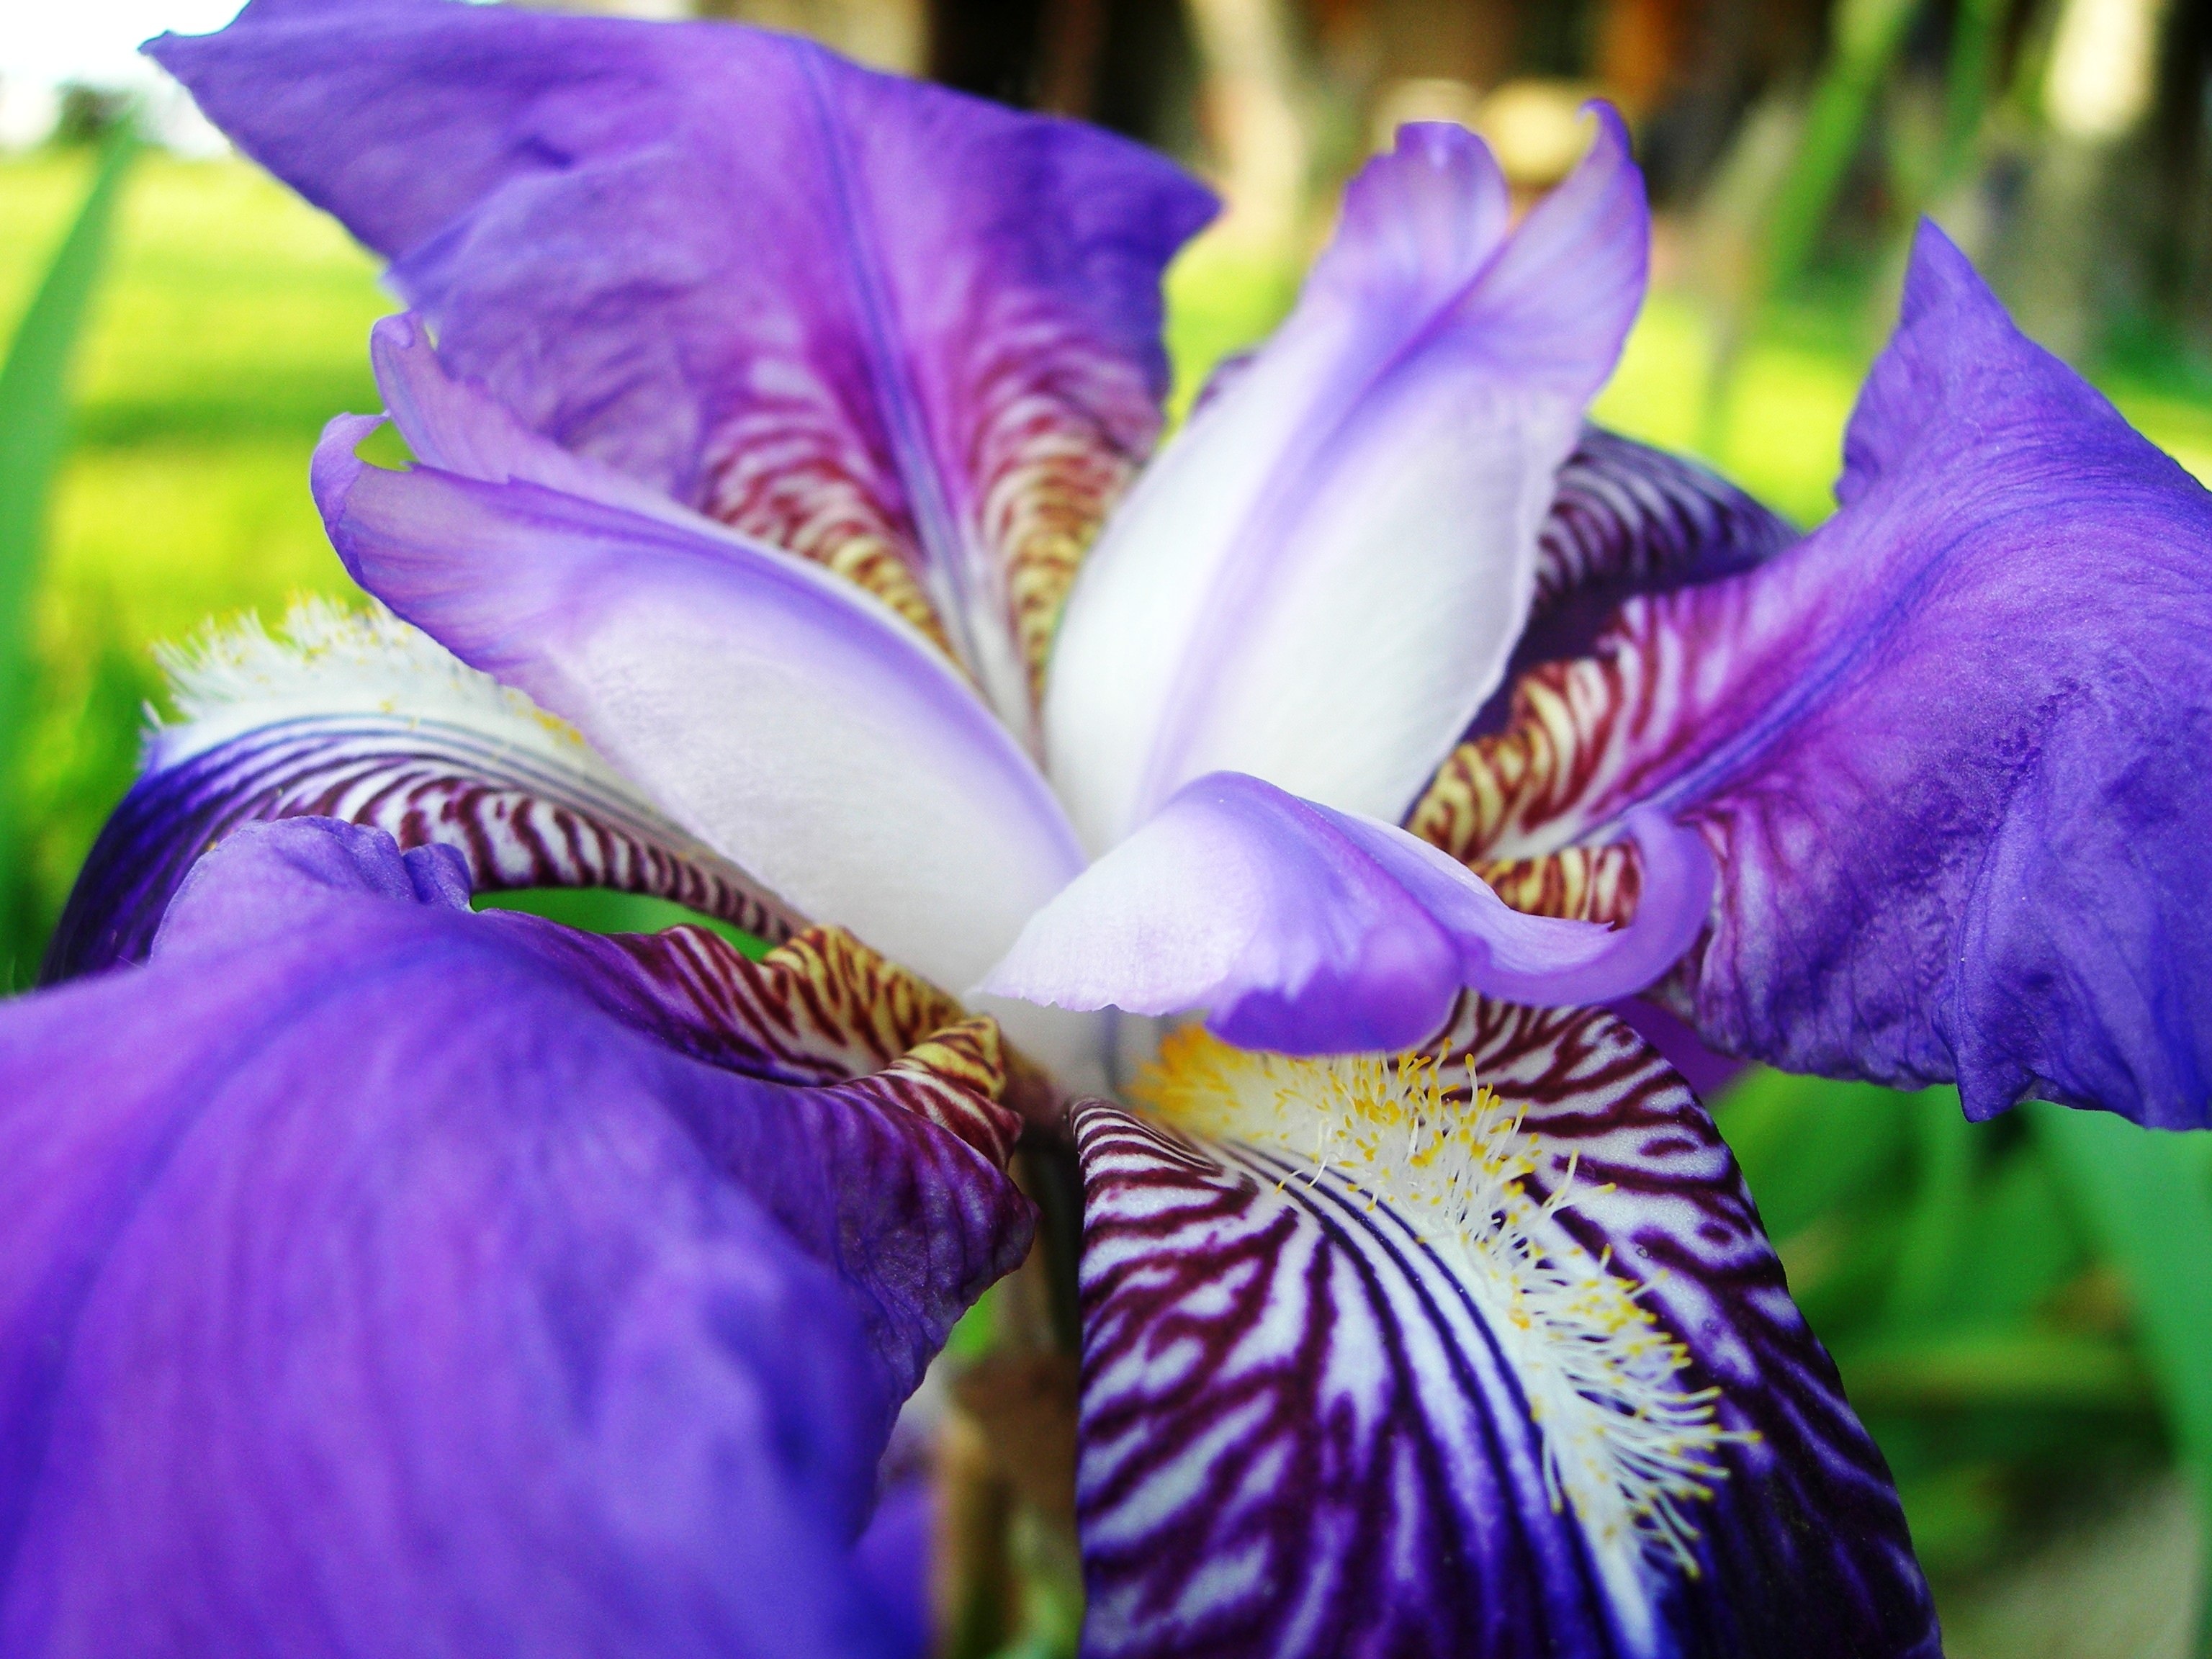
plant, flower, purple, petal, bloom, spring, botany, blue, garden, flora, close up, iris, eye, organ, macro photography, garden flowers, flowering plant, land plant, iris family